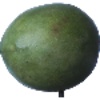
Label: Mango 1